Estadio Florencio Sola

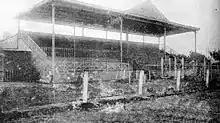
The grandstand at the predecessor to Florencio Sola Stadium

The first Banfield stadium was a vacant land located on the west side of the neighborhood, near the railway station. The land (given by the Compañia Primitiva de Gas and acquired by the club in 1920) was surrounded by Gallo, Arenales, Peña, Granaderos and Lugano streets. On May 9, 1929, a wooden grandstand and the lockers below it were destroyed by fire. A new roofed grandstand was built and inaugurated one year later.